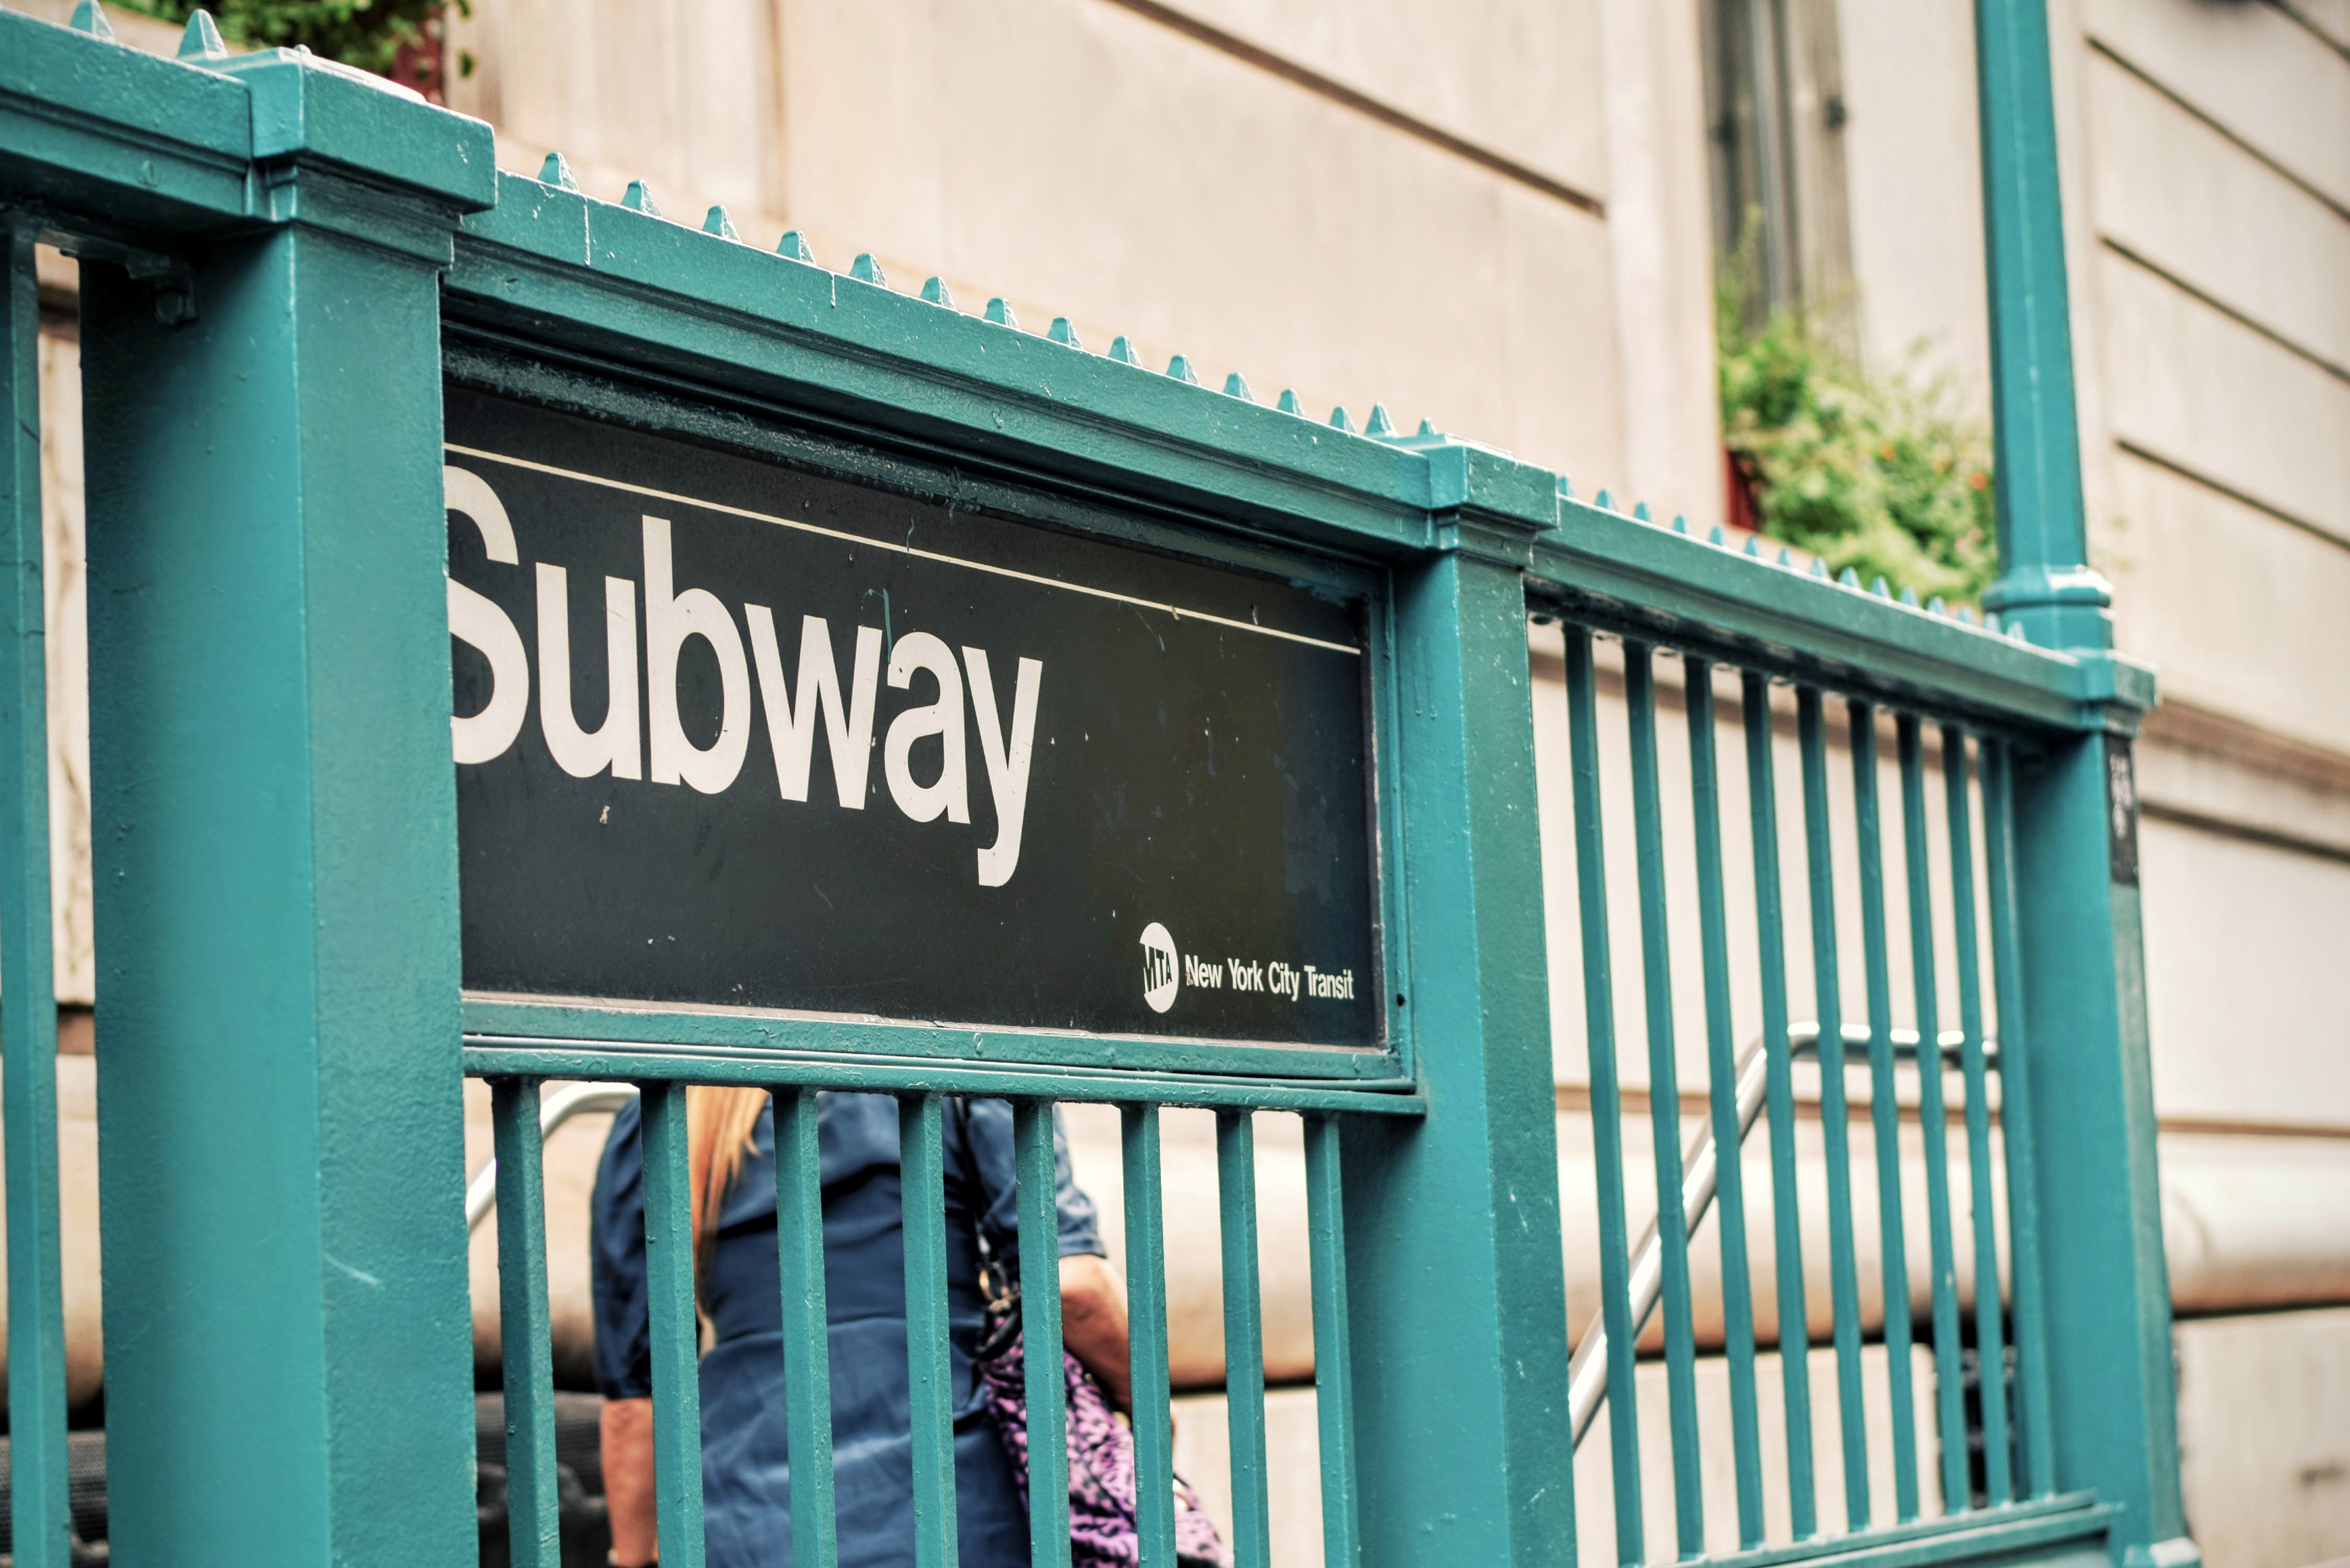
green, blue, turquoise, urban area, building, neighbourhood, architecture, real estate, font, facade, house, street, window, signage, city